Cagayan Valley

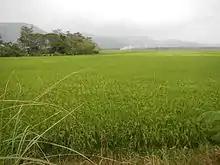
Rice fields in Nueva Vizcaya

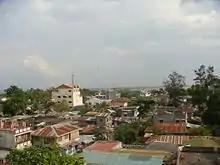
A view of Tuguegarao, Cagayan as seen in April 2011

The province of Isabela and the city of Santiago are notably the most progressive province and richest city in the region, respectively. Isabela was the 9th richest province in the Philippines in 2021, being the only province from the region to be included in the list.